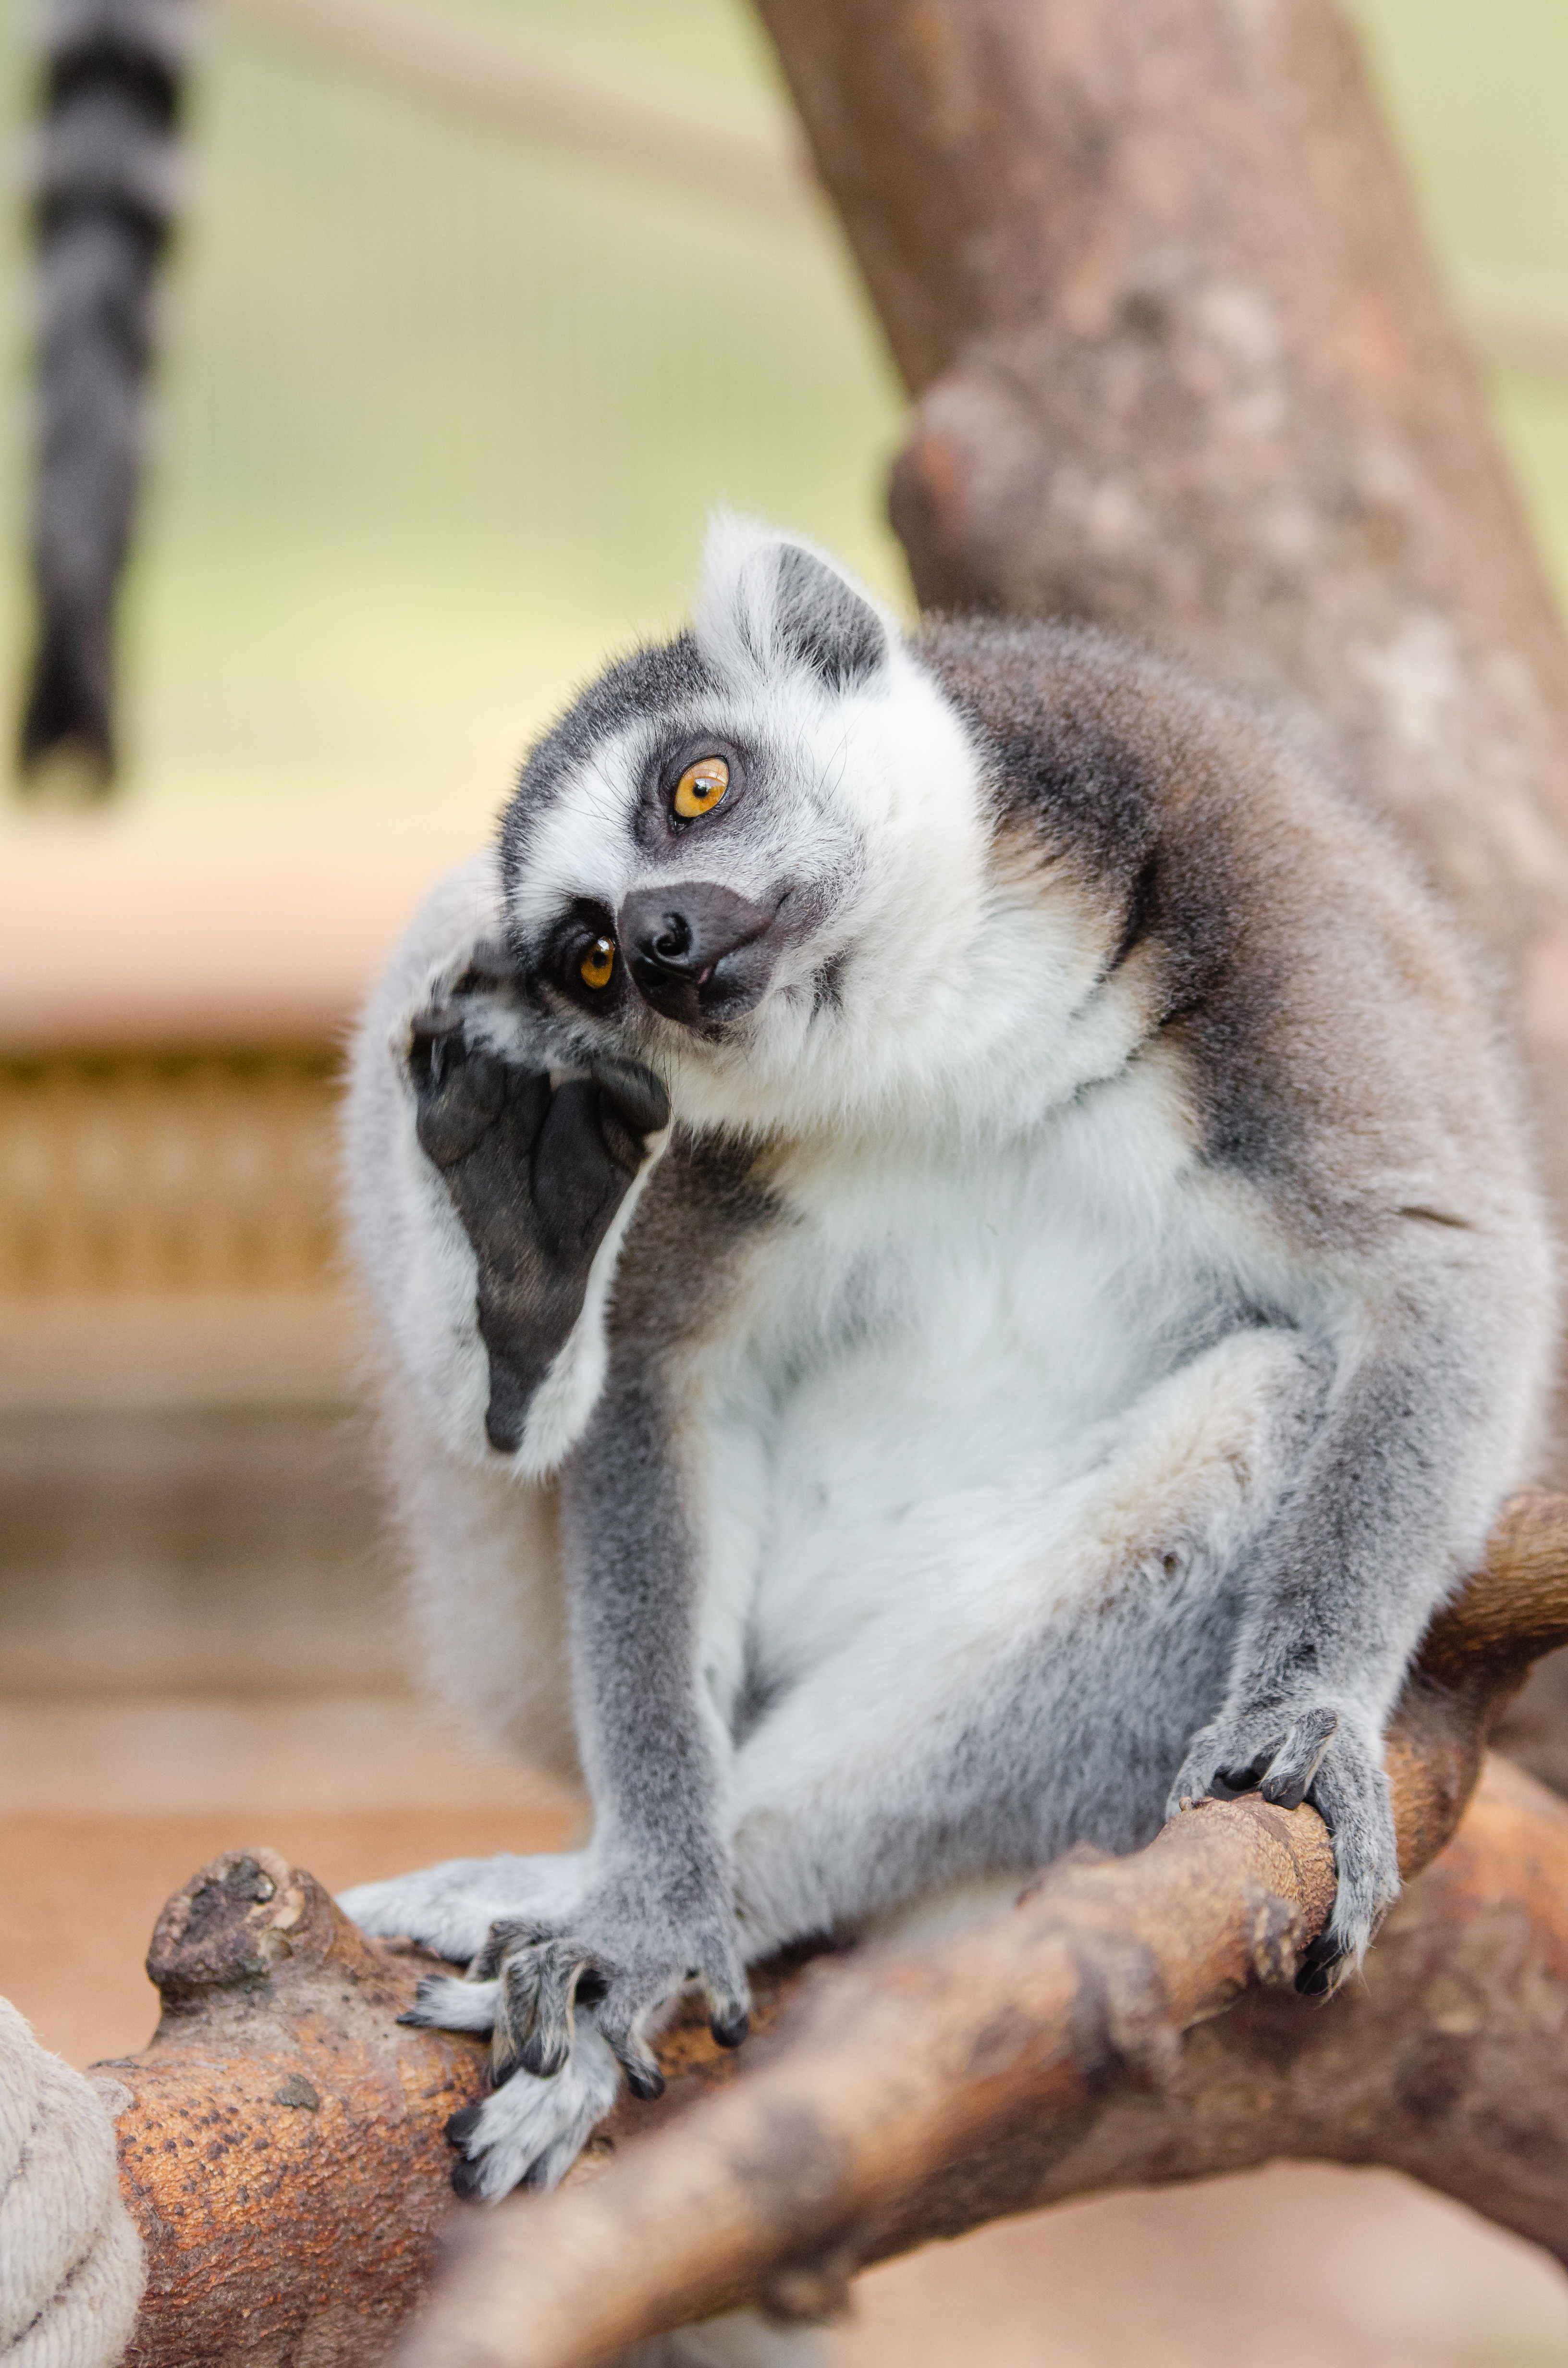
animal, wildlife, zoo, mammal, fauna, primate, close up, madagascar, vertebrate, lemur, new world monkey